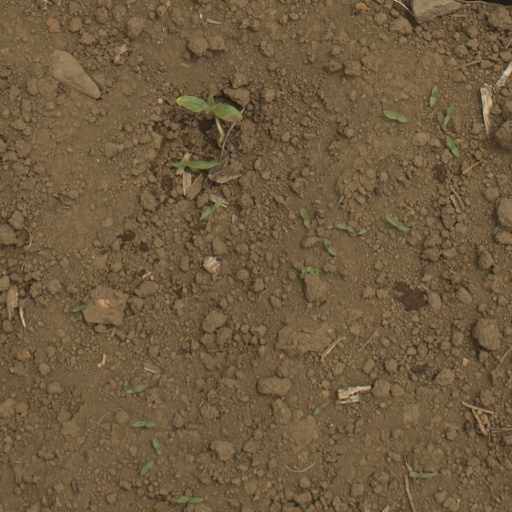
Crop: Jerusalem artichoke